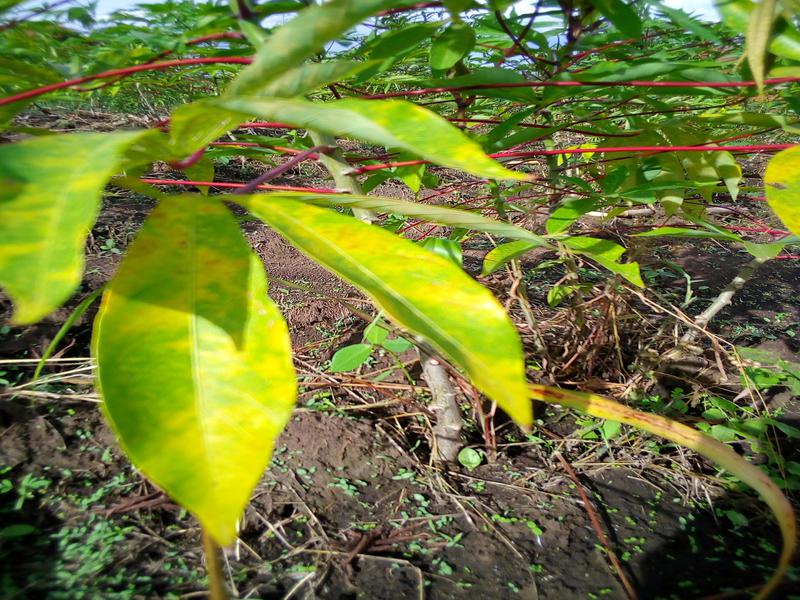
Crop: cassava
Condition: brown_streak_disease